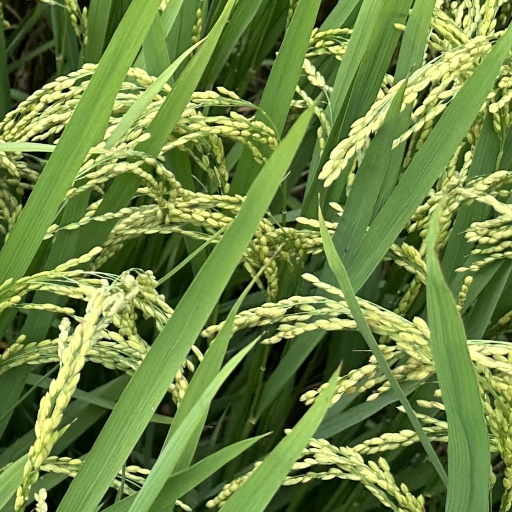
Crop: rice